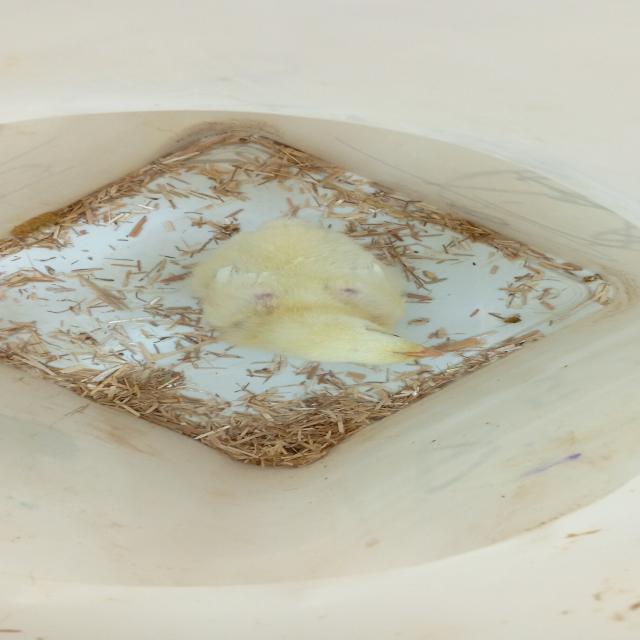
Weight: 173 g